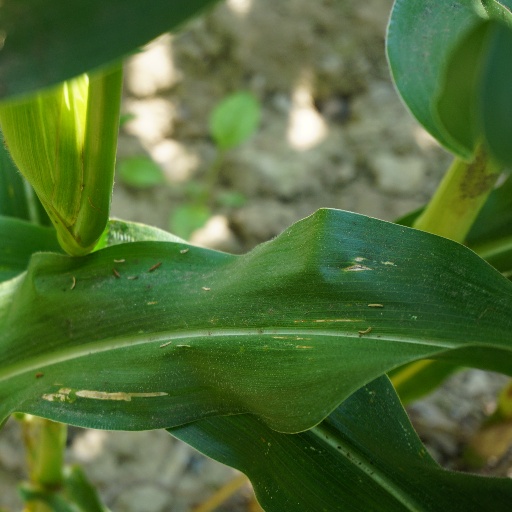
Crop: maize; corn